Marine Aviation Logistics Squadron 26

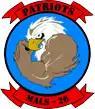
MALS-26 Insignia

Marine Aviation Logistics Squadron 26 (MALS-26) is an aviation logistics support unit of the United States Marine Corps. They are currently based at Marine Corps Air Station New River, North Carolina and fall under the command of Marine Aircraft Group 26 and the 2nd Marine Aircraft Wing.